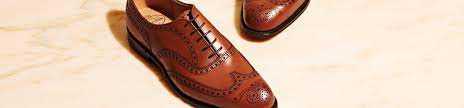
Label: Brogue